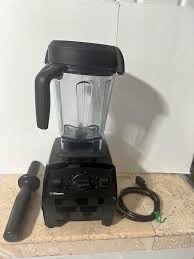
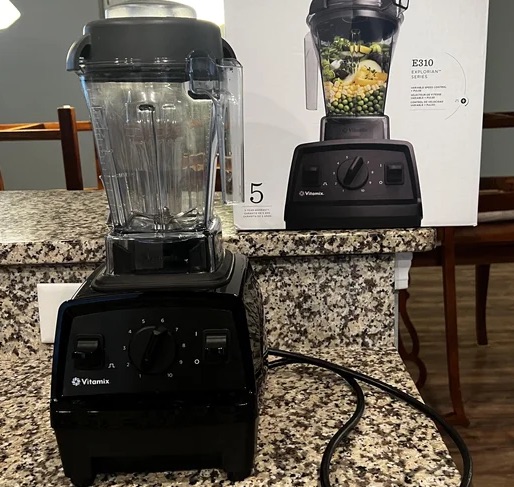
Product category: items_blender
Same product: yes